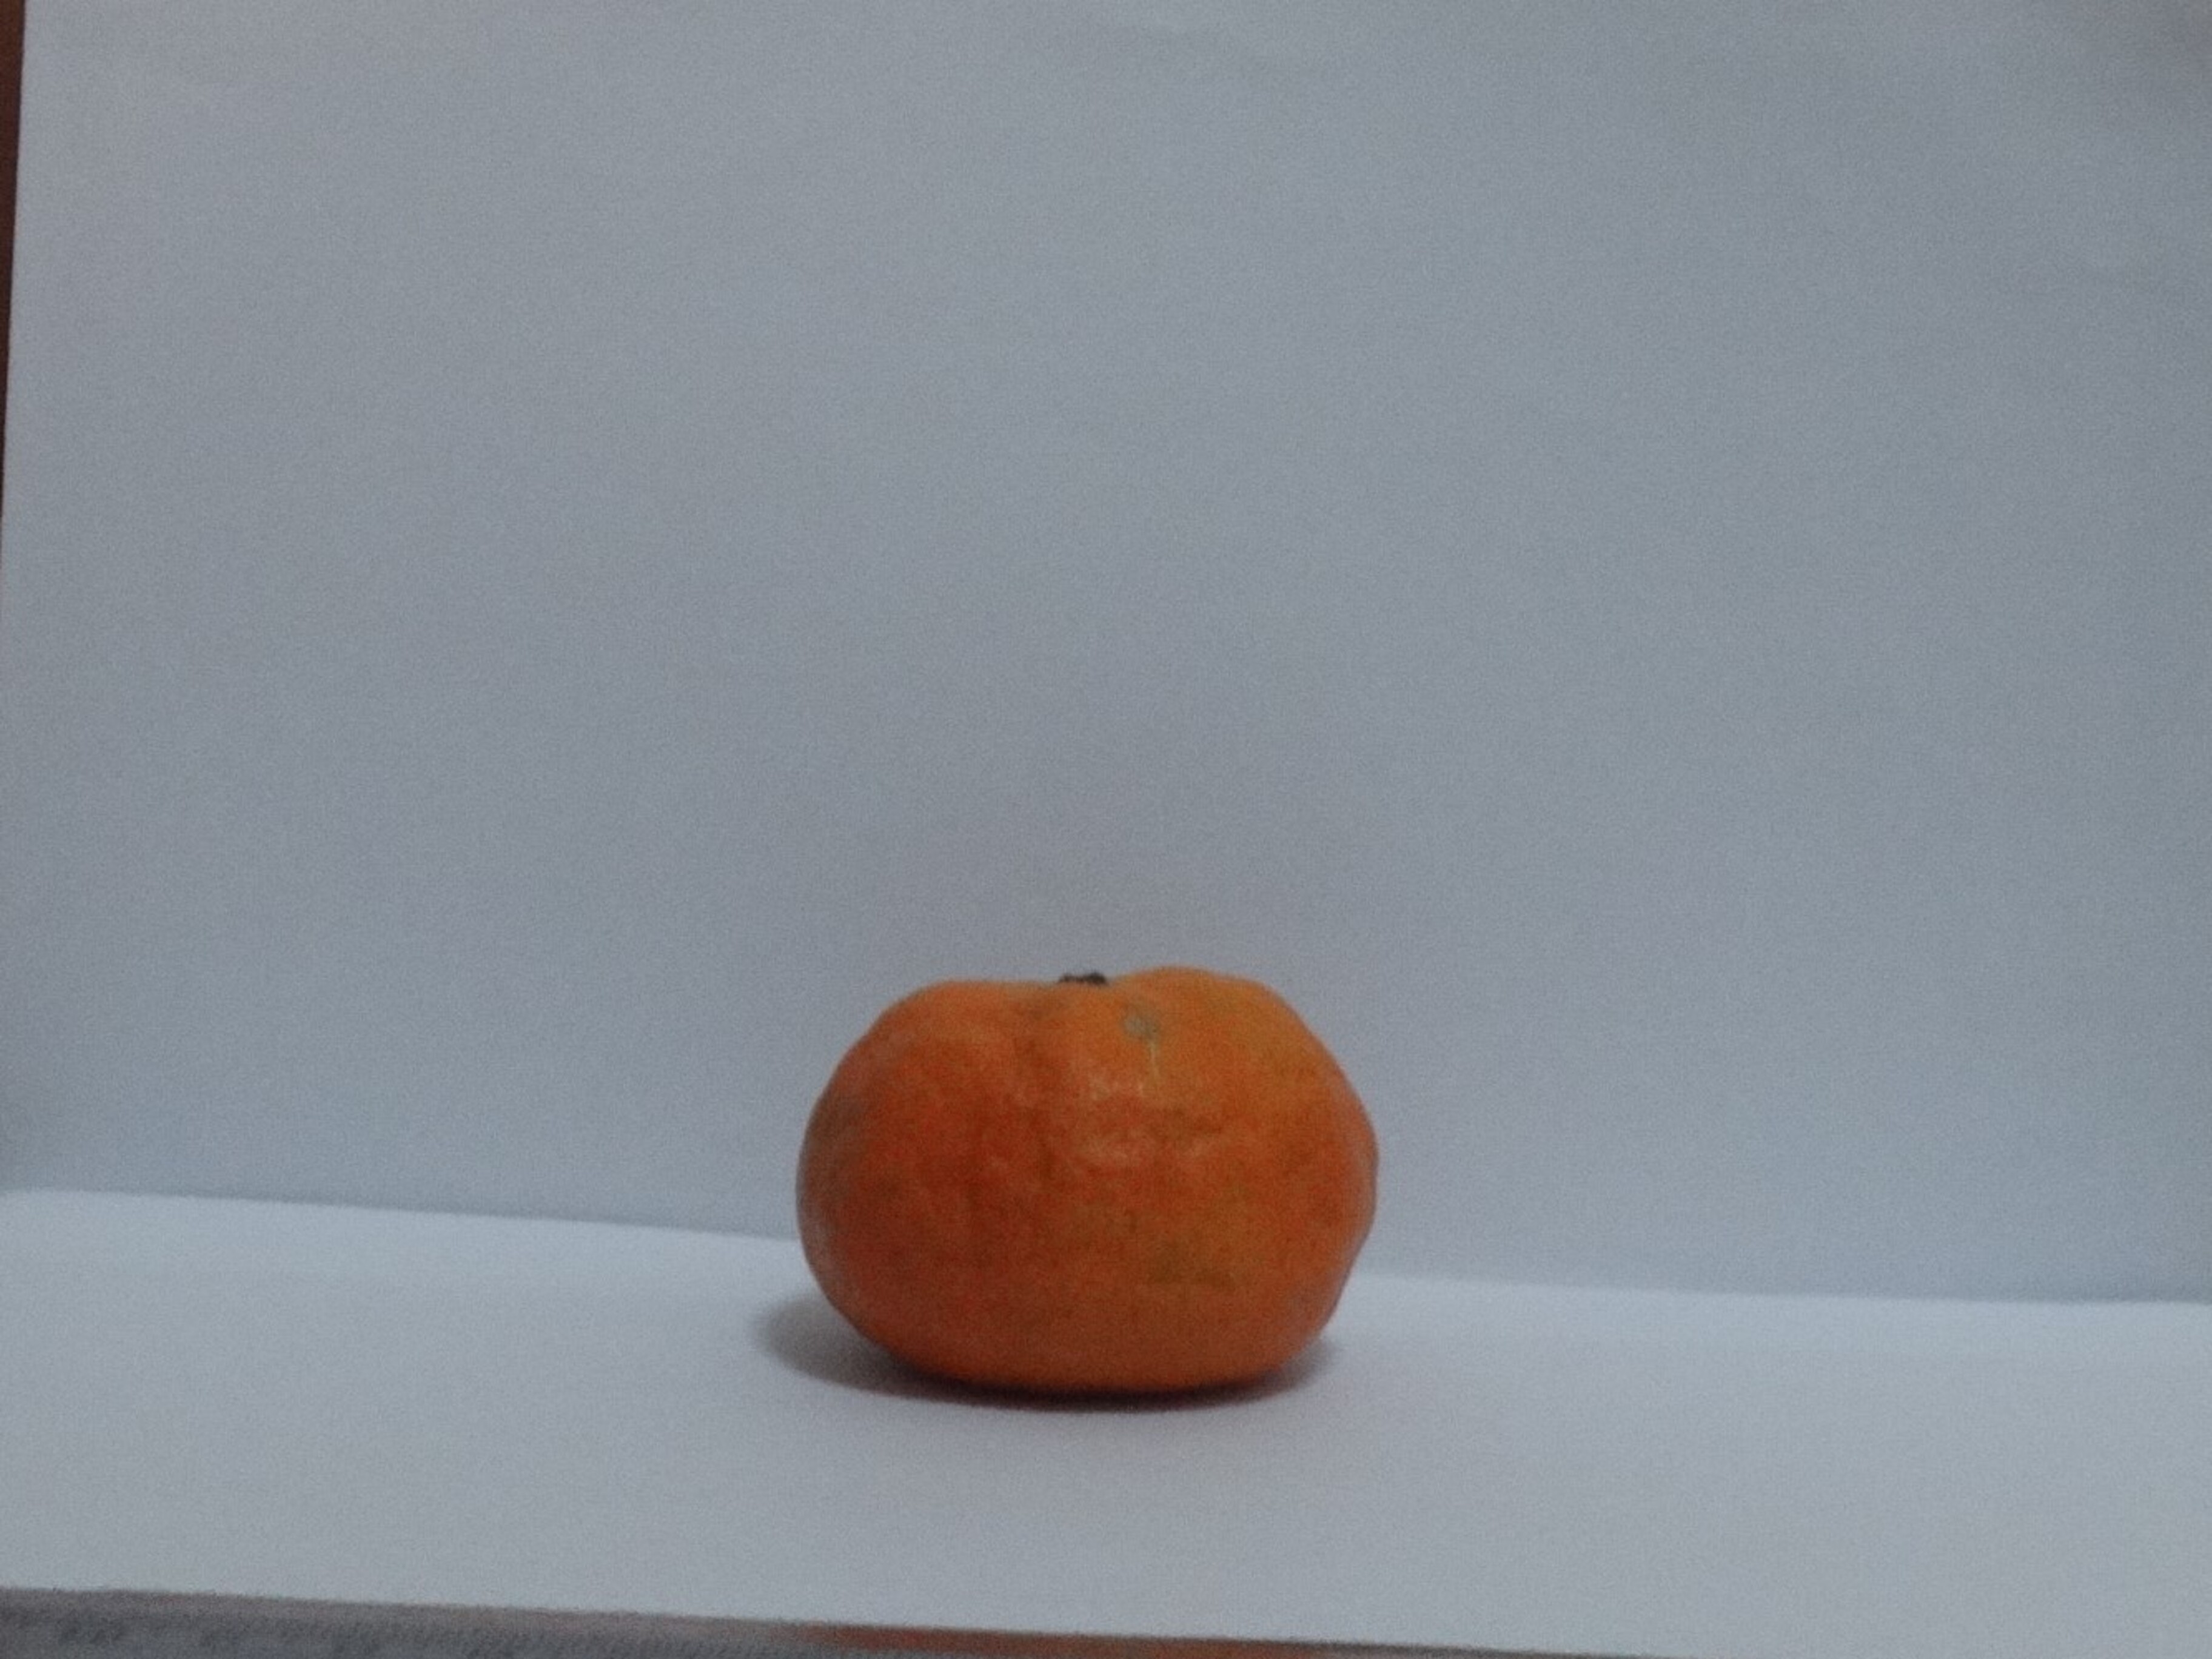
Citrus fruit variety: murcott